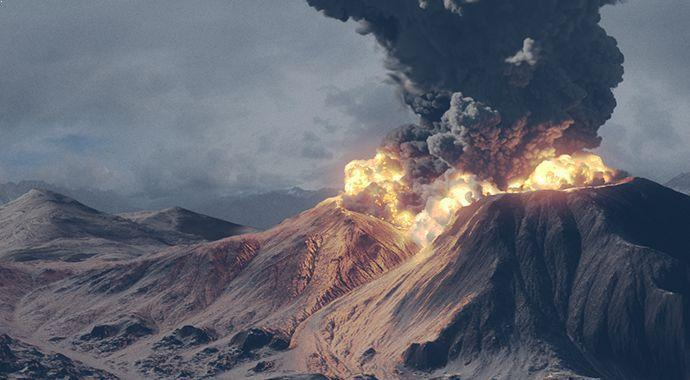
Fire: yes
Smoke: yes